Kick scooter

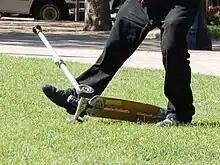
A three-wheeled K2 Kickboard

Kick scooters used for extreme sport are called pro scooters. They are specially made to withstand damage as the rider performs stunts and tricks. Numerous brands specialize in stunt scooters and accessories including lightweight and high strength parts, helmets, pads, ramps, grind wax, griptape, grips, bearings and clothing.